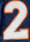
Number: 2